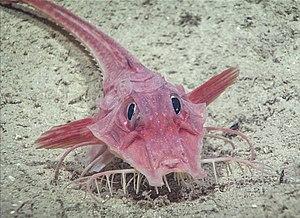
Les Peristediidae constituent une famille de poissons de l'ordre des Scorpaeniformes.
Les scorpaéniformes forment un ordre de poissons à nageoires rayonnées. Parmi les espèces communes, on trouve les grondins, rascasses, poissons-scorpions, poissons-pierres, ou encore la lompe.